John G. Ashton

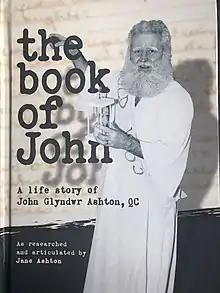
The Book of John: A Life Story of John Glyndwr Ashton

John Glyndwr Ashton (born March 31, 1935) was a provincial level politician from Alberta, Canada. He served as a member of the Legislative Assembly of Alberta from 1971 to 1975 sitting with the governing Progressive Conservative caucus.